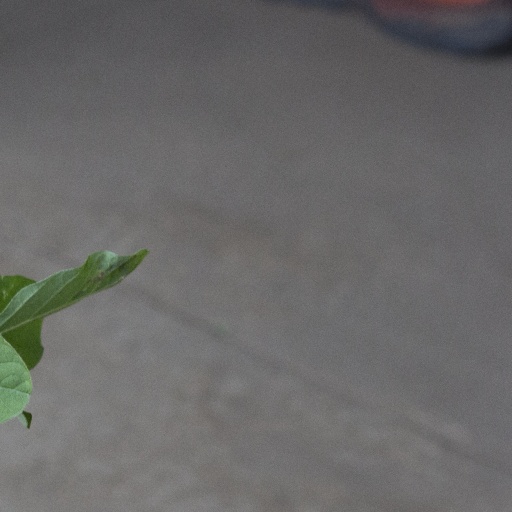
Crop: soybean